Barbie: A Touch of Magic

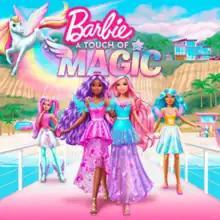
Promotional artwork

Barbie: A Touch of Magic is an American animated television series and the third in the Barbie media franchise after "Barbie: Dreamhouse Adventures" and "".